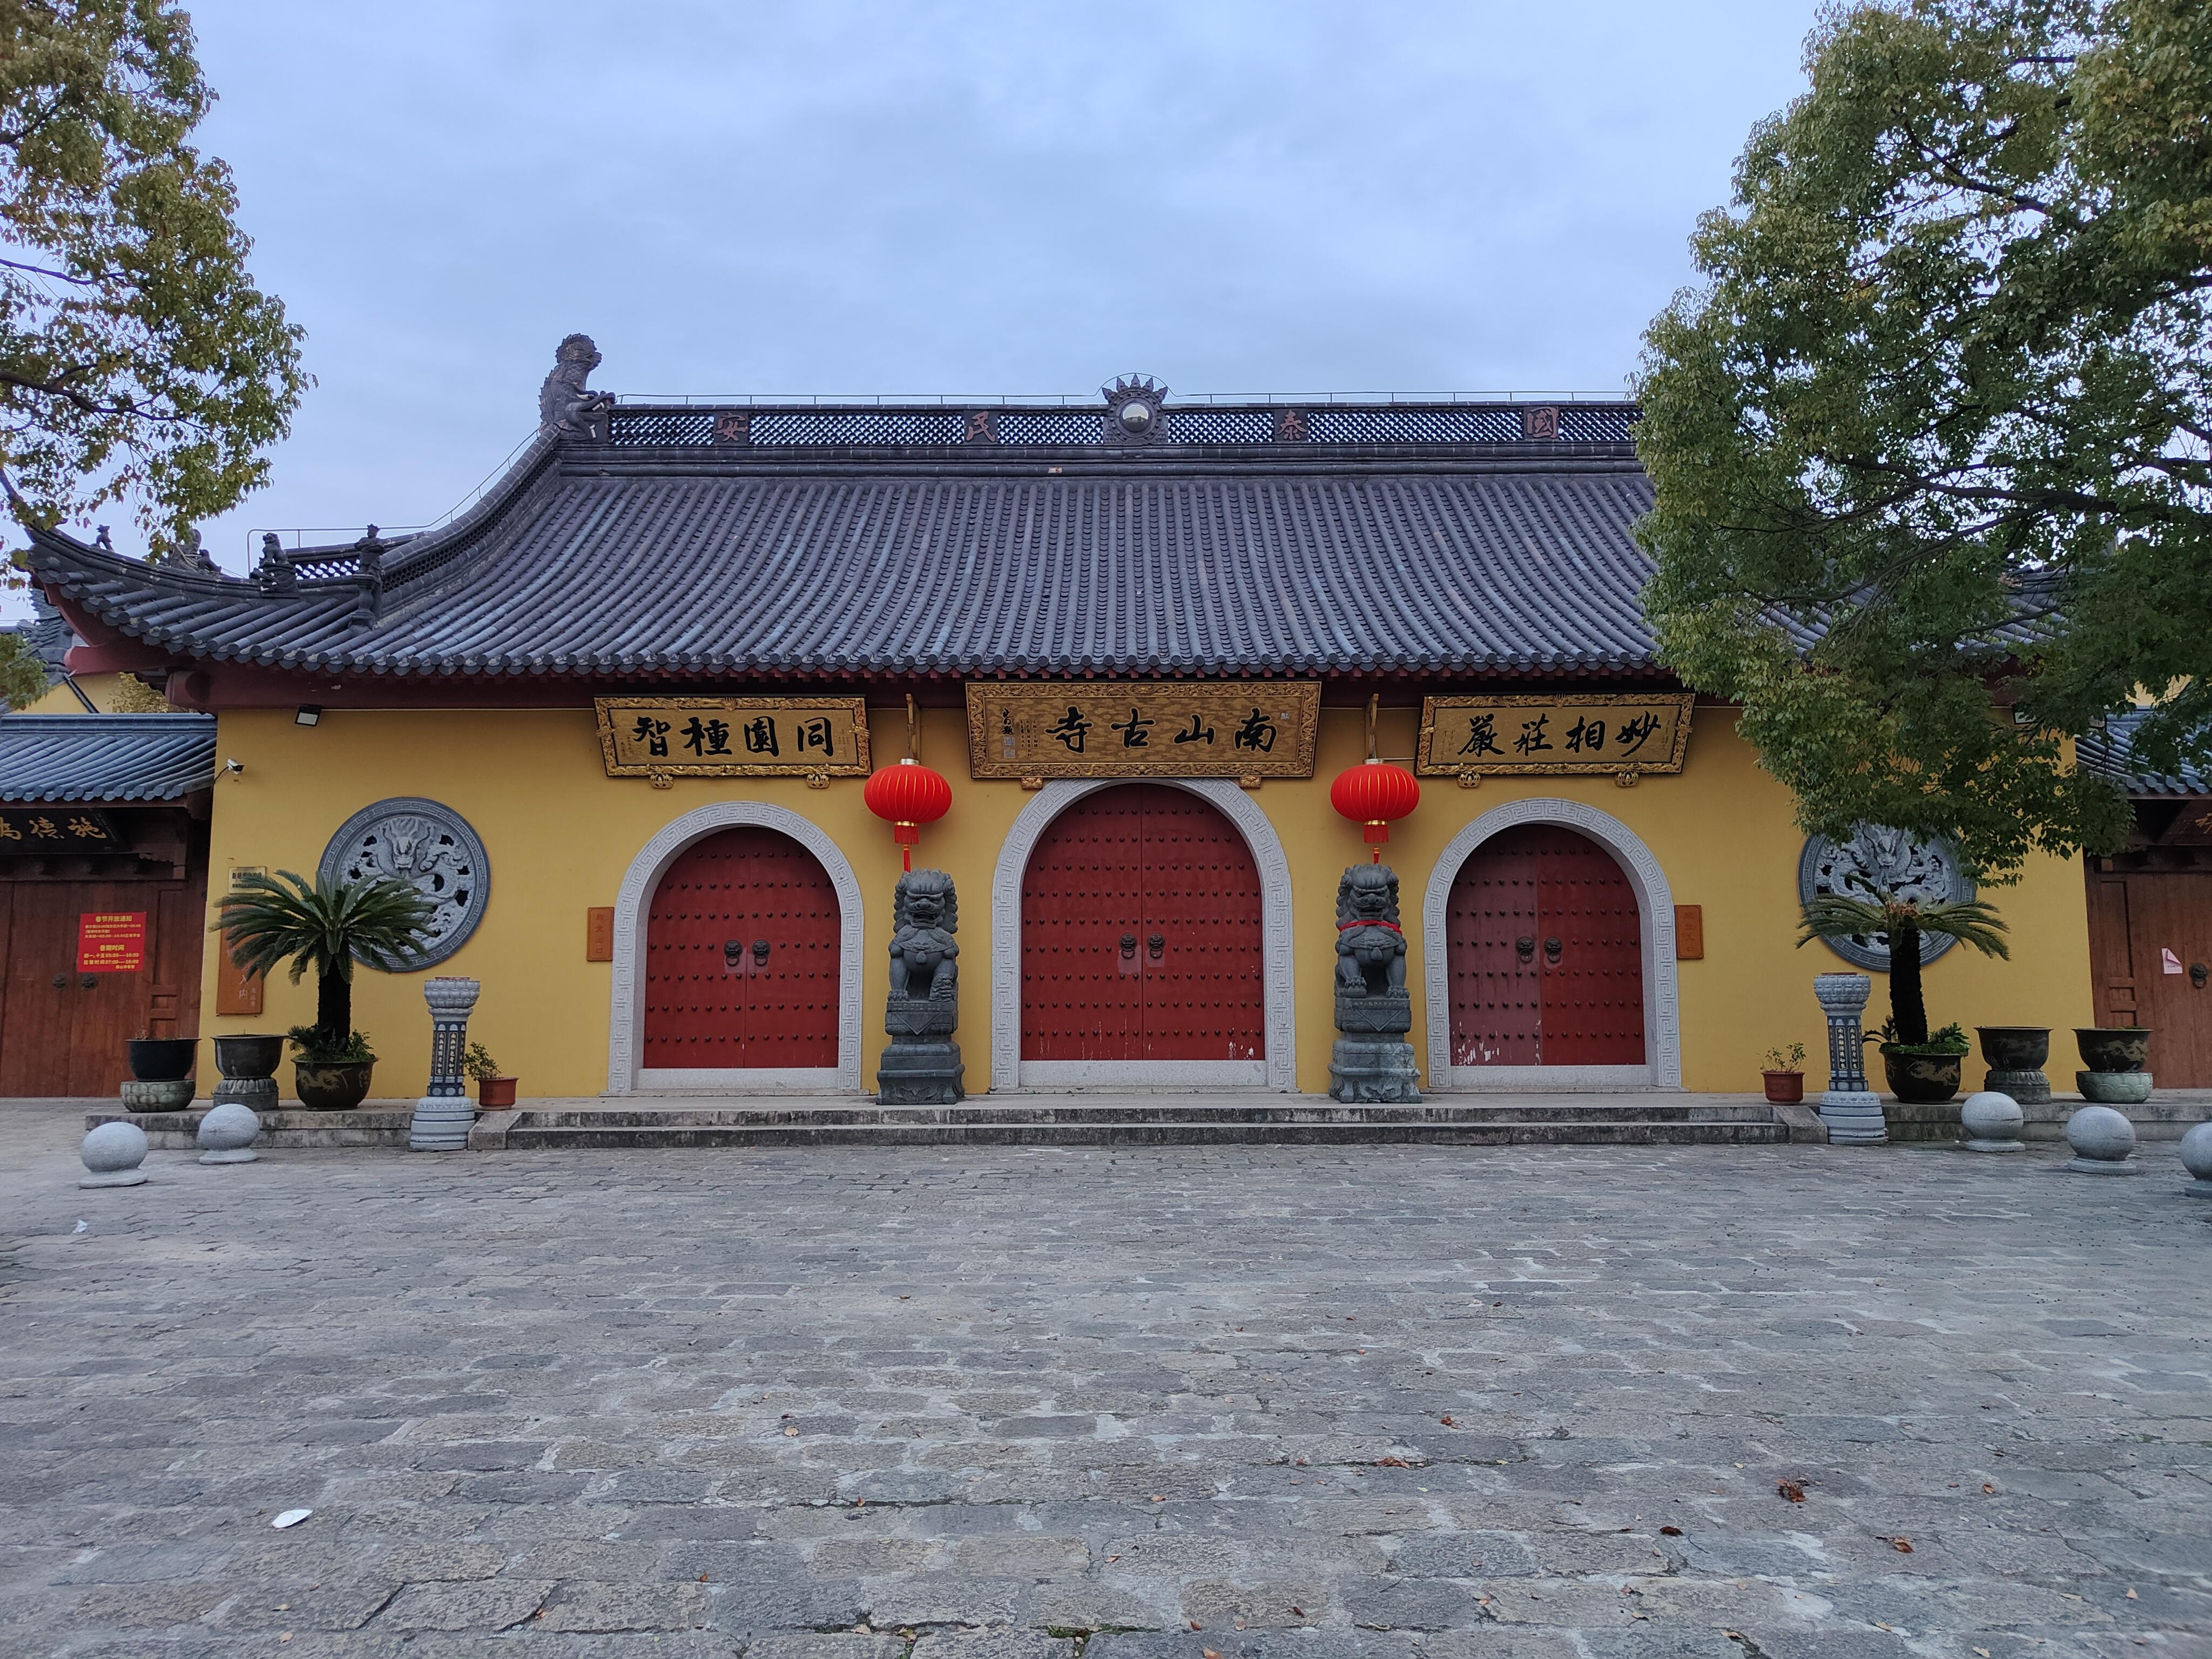
地标名称：南山古寺
所在城市：上海市·浦东新区